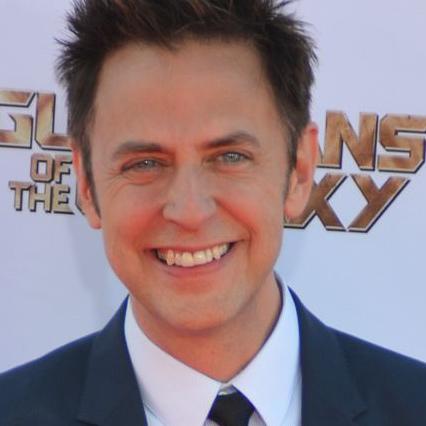
Age: 43